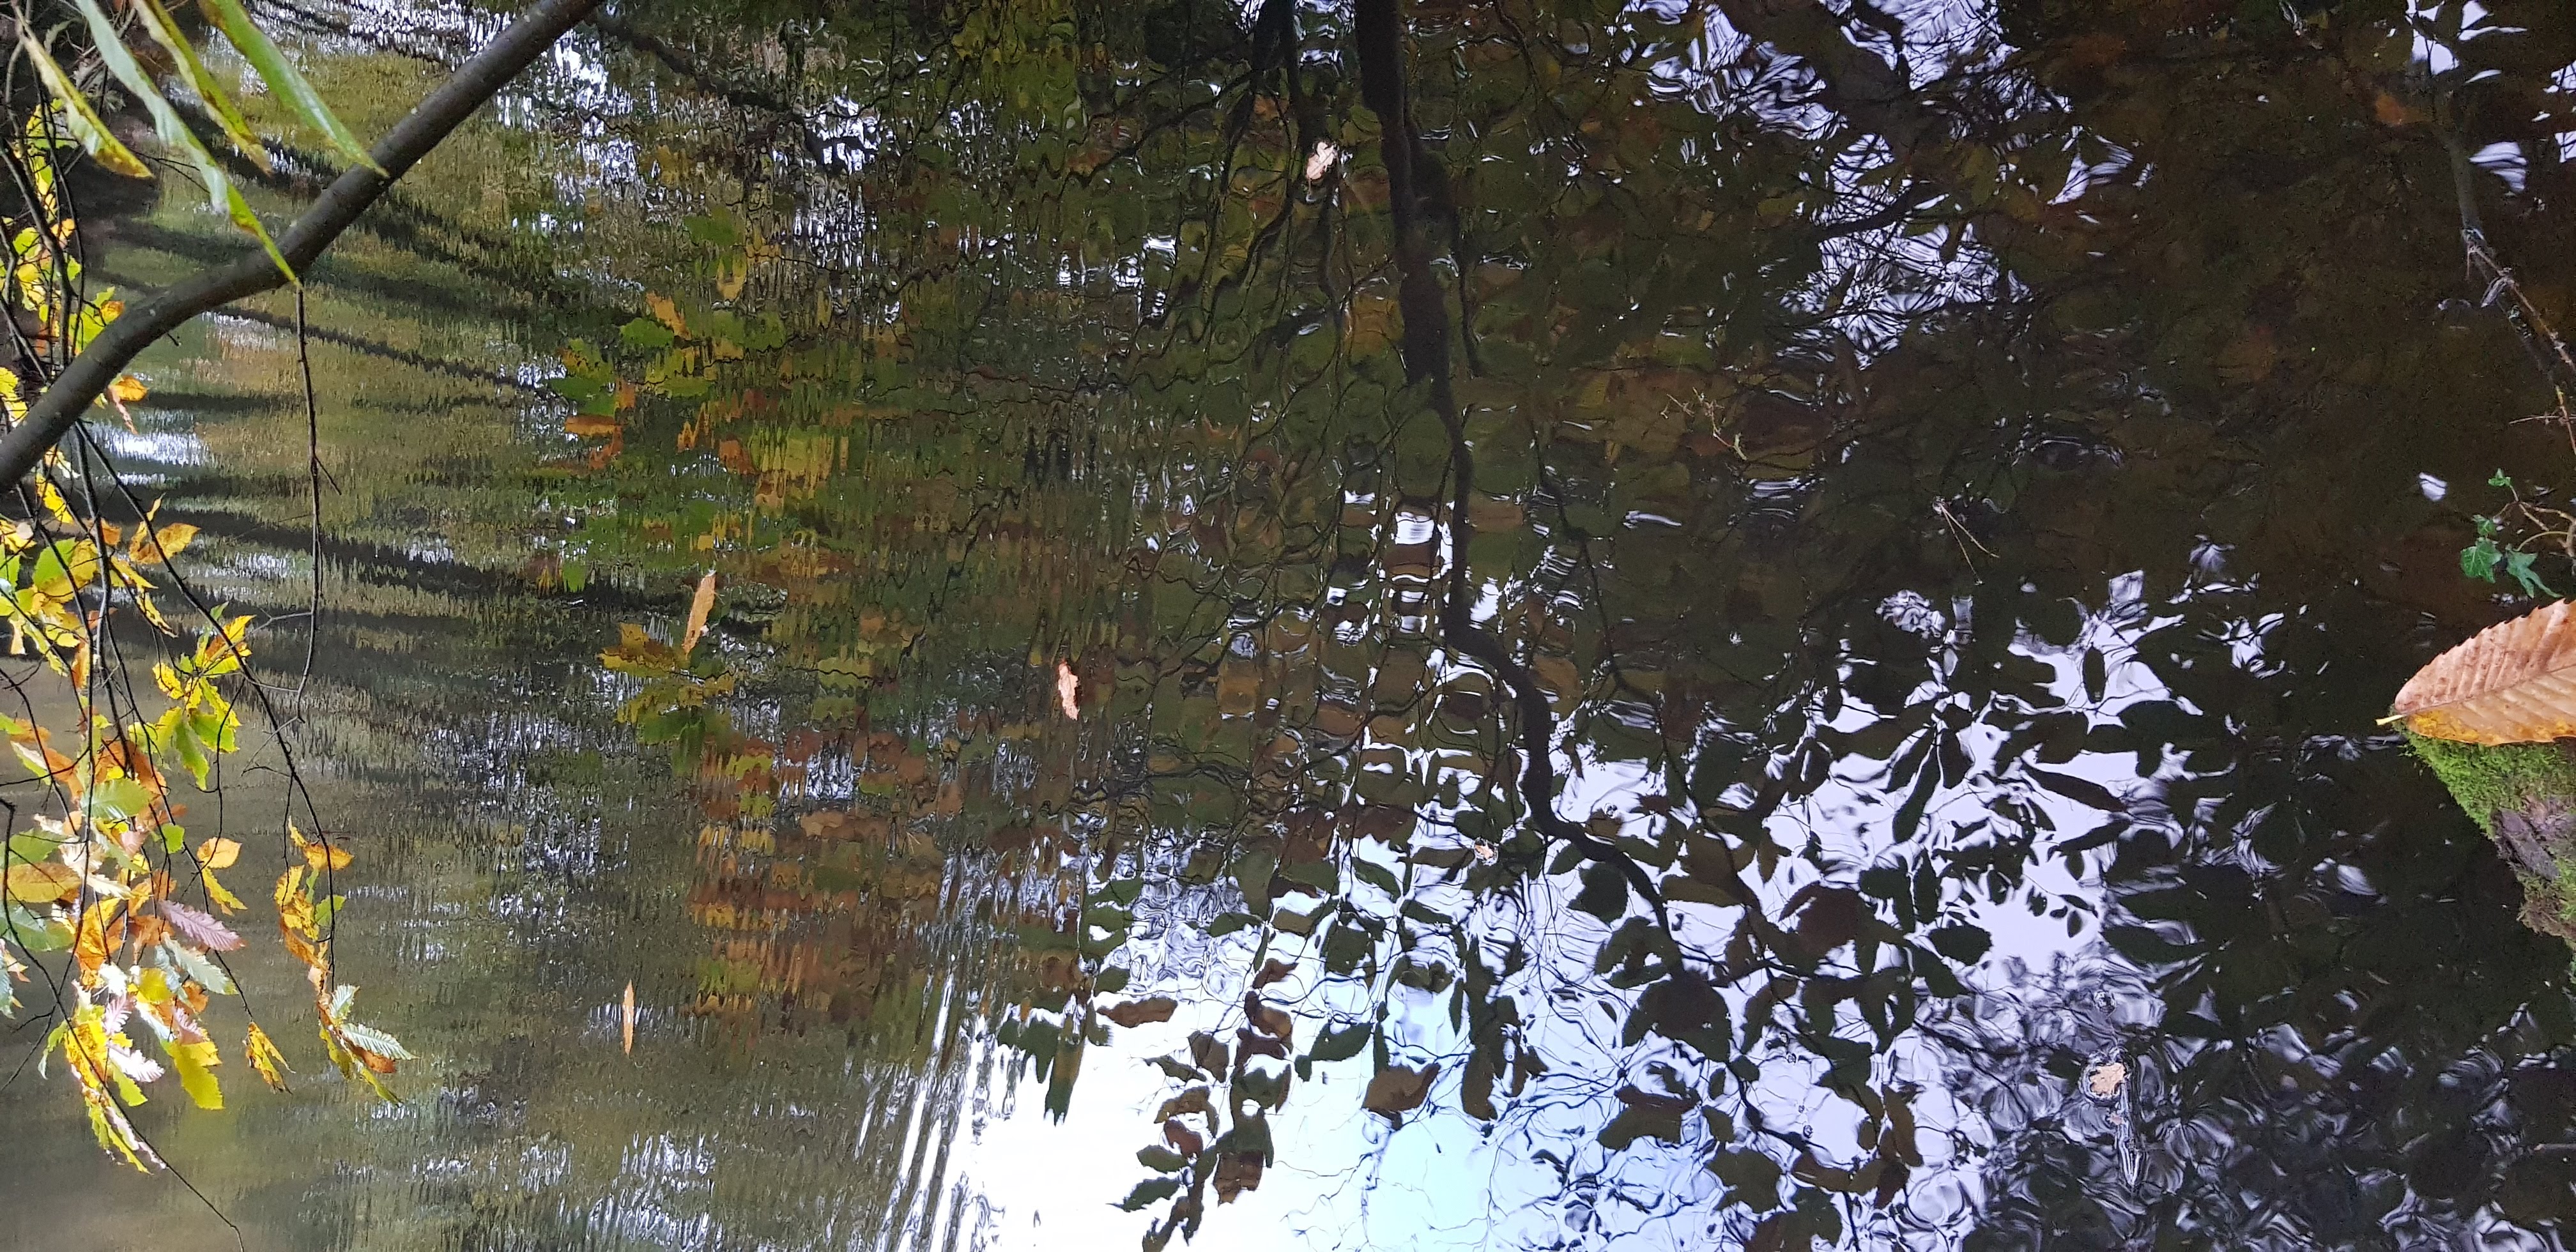
shadow, mirror, water, autumn, red, yellow, green, nature, leaf, reflection, tree, natural environment, pond, bayou, swamp, botany, plant, woody plant, wetland, branch, forest, bank, riparian forest, sunlight, watercourse, fish pond, wildlife, river, Northern hardwood forest